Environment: real
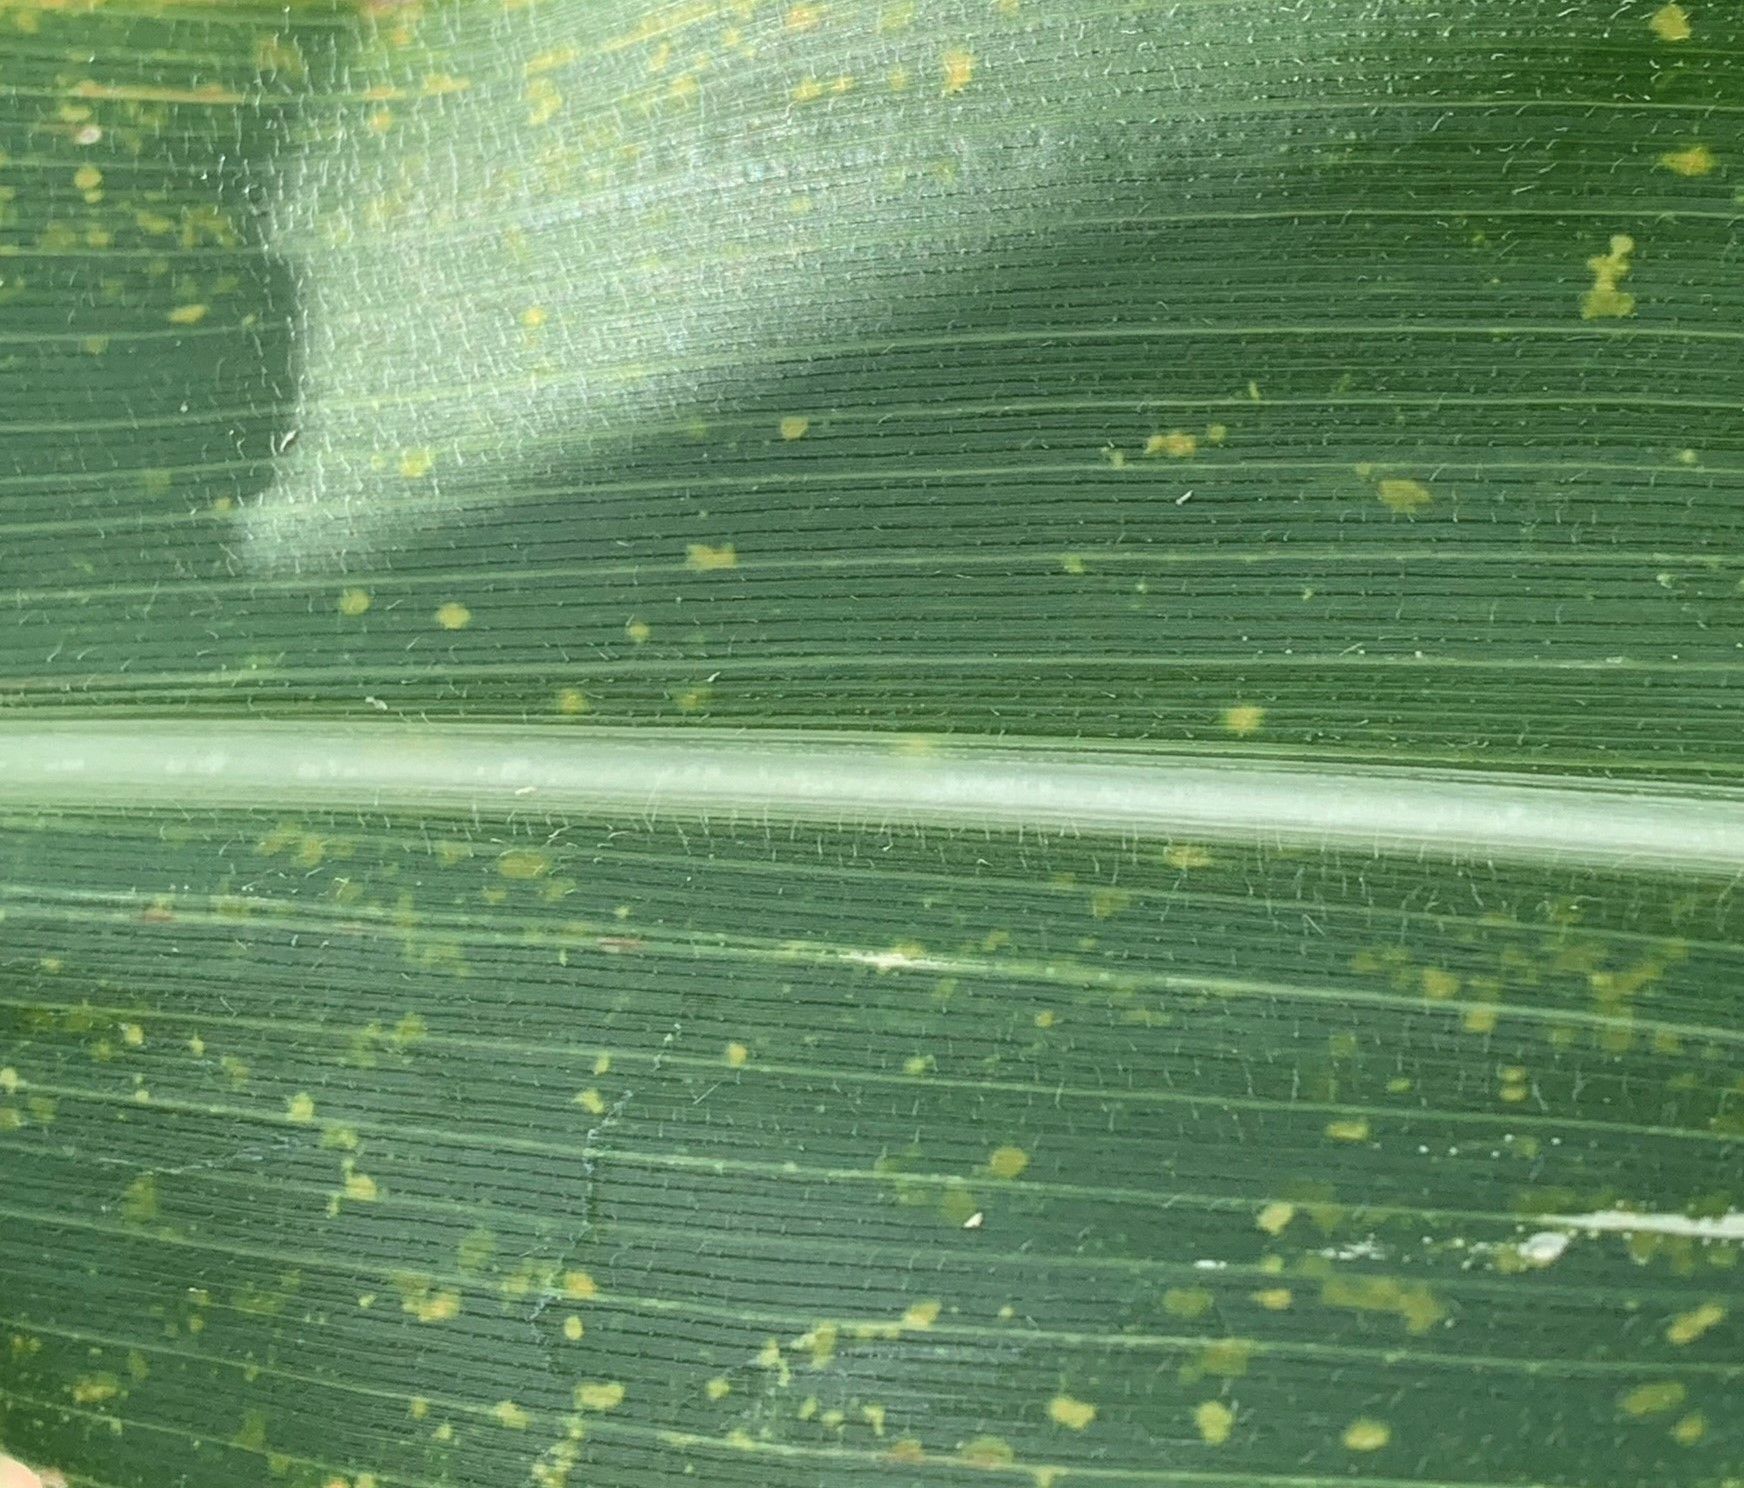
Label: lethal_necrosis